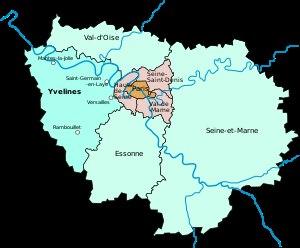
La géographie des Yvelines ne se distingue pas fondamentalement de celle de l'Île-de-France et plus largement du bassin parisien, qui est une vaste plaine sédimentaire. Elle se caractérise cependant, comme celle des autres départements de la grande couronne parisienne par l'importance de l'espace rural.